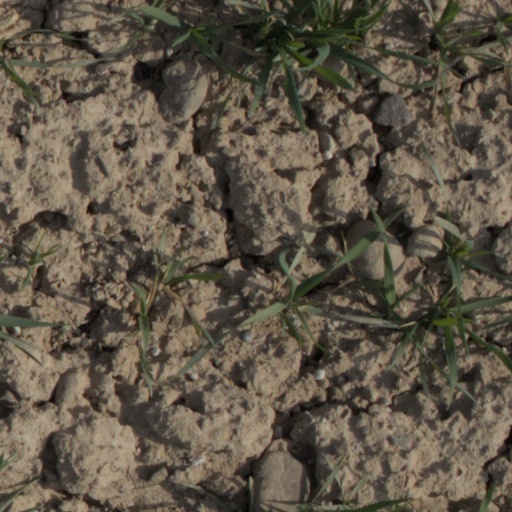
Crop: wheat